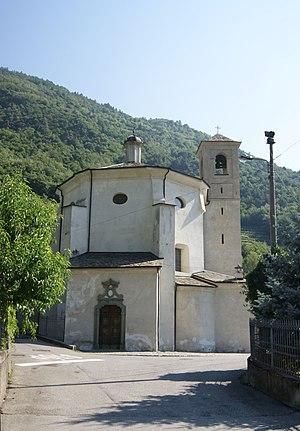
Église de San Rocco (Chiesa San Rocco) à Tirano. Italiano: Chiesa di San Rocco a Tirano.